List of Jellystone! characters

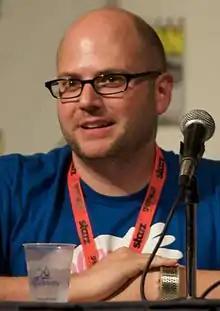
C. H. Greenblatt came up with the idea of rebooting Hanna-Barbera's legacy into a newly founded city.

"Jellystone!" is an American animated comedy television series developed by C. H. Greenblatt for the streaming service HBO Max (currently known as Max). The series is produced by Warner Bros. Animation and features reimagined versions of various characters by Hanna-Barbera. It premiered on July 29, 2021 and ended on March 6, 2025. Below is a list of characters that appear in the show.